Yaya Touré

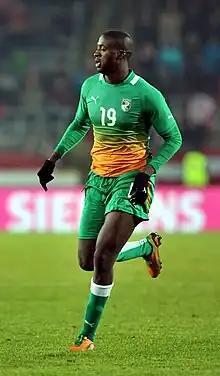
Touré playing for the Ivory Coast in 2012

Touré was a regular member of the Ivory Coast national team from his debut in 2004 to the end of his international career after 2015. In 2014, he was named captain of the team following the retirement of Didier Drogba. Touré won his 100th international cap in his side's 0–0 draw with Cameroon on 19 November 2014.